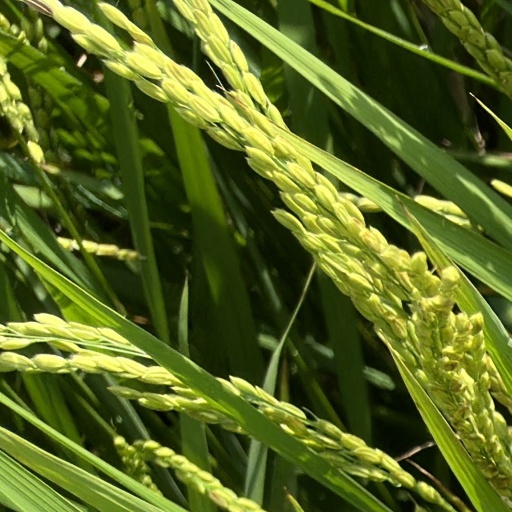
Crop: rice